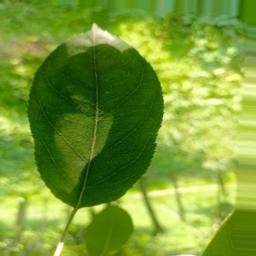
Label: Healthy